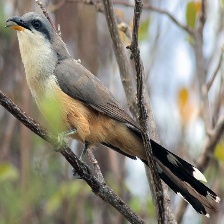
Species: MANGROVE CUCKOO
Scientific name: COCCYZUS MINOR